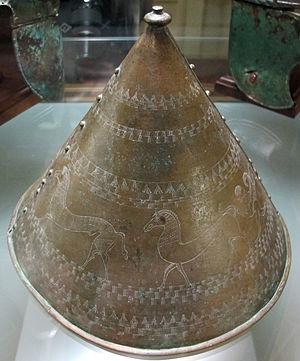
Oppeano est une commune de la province de Vérone dans la région Vénétie en Italie.